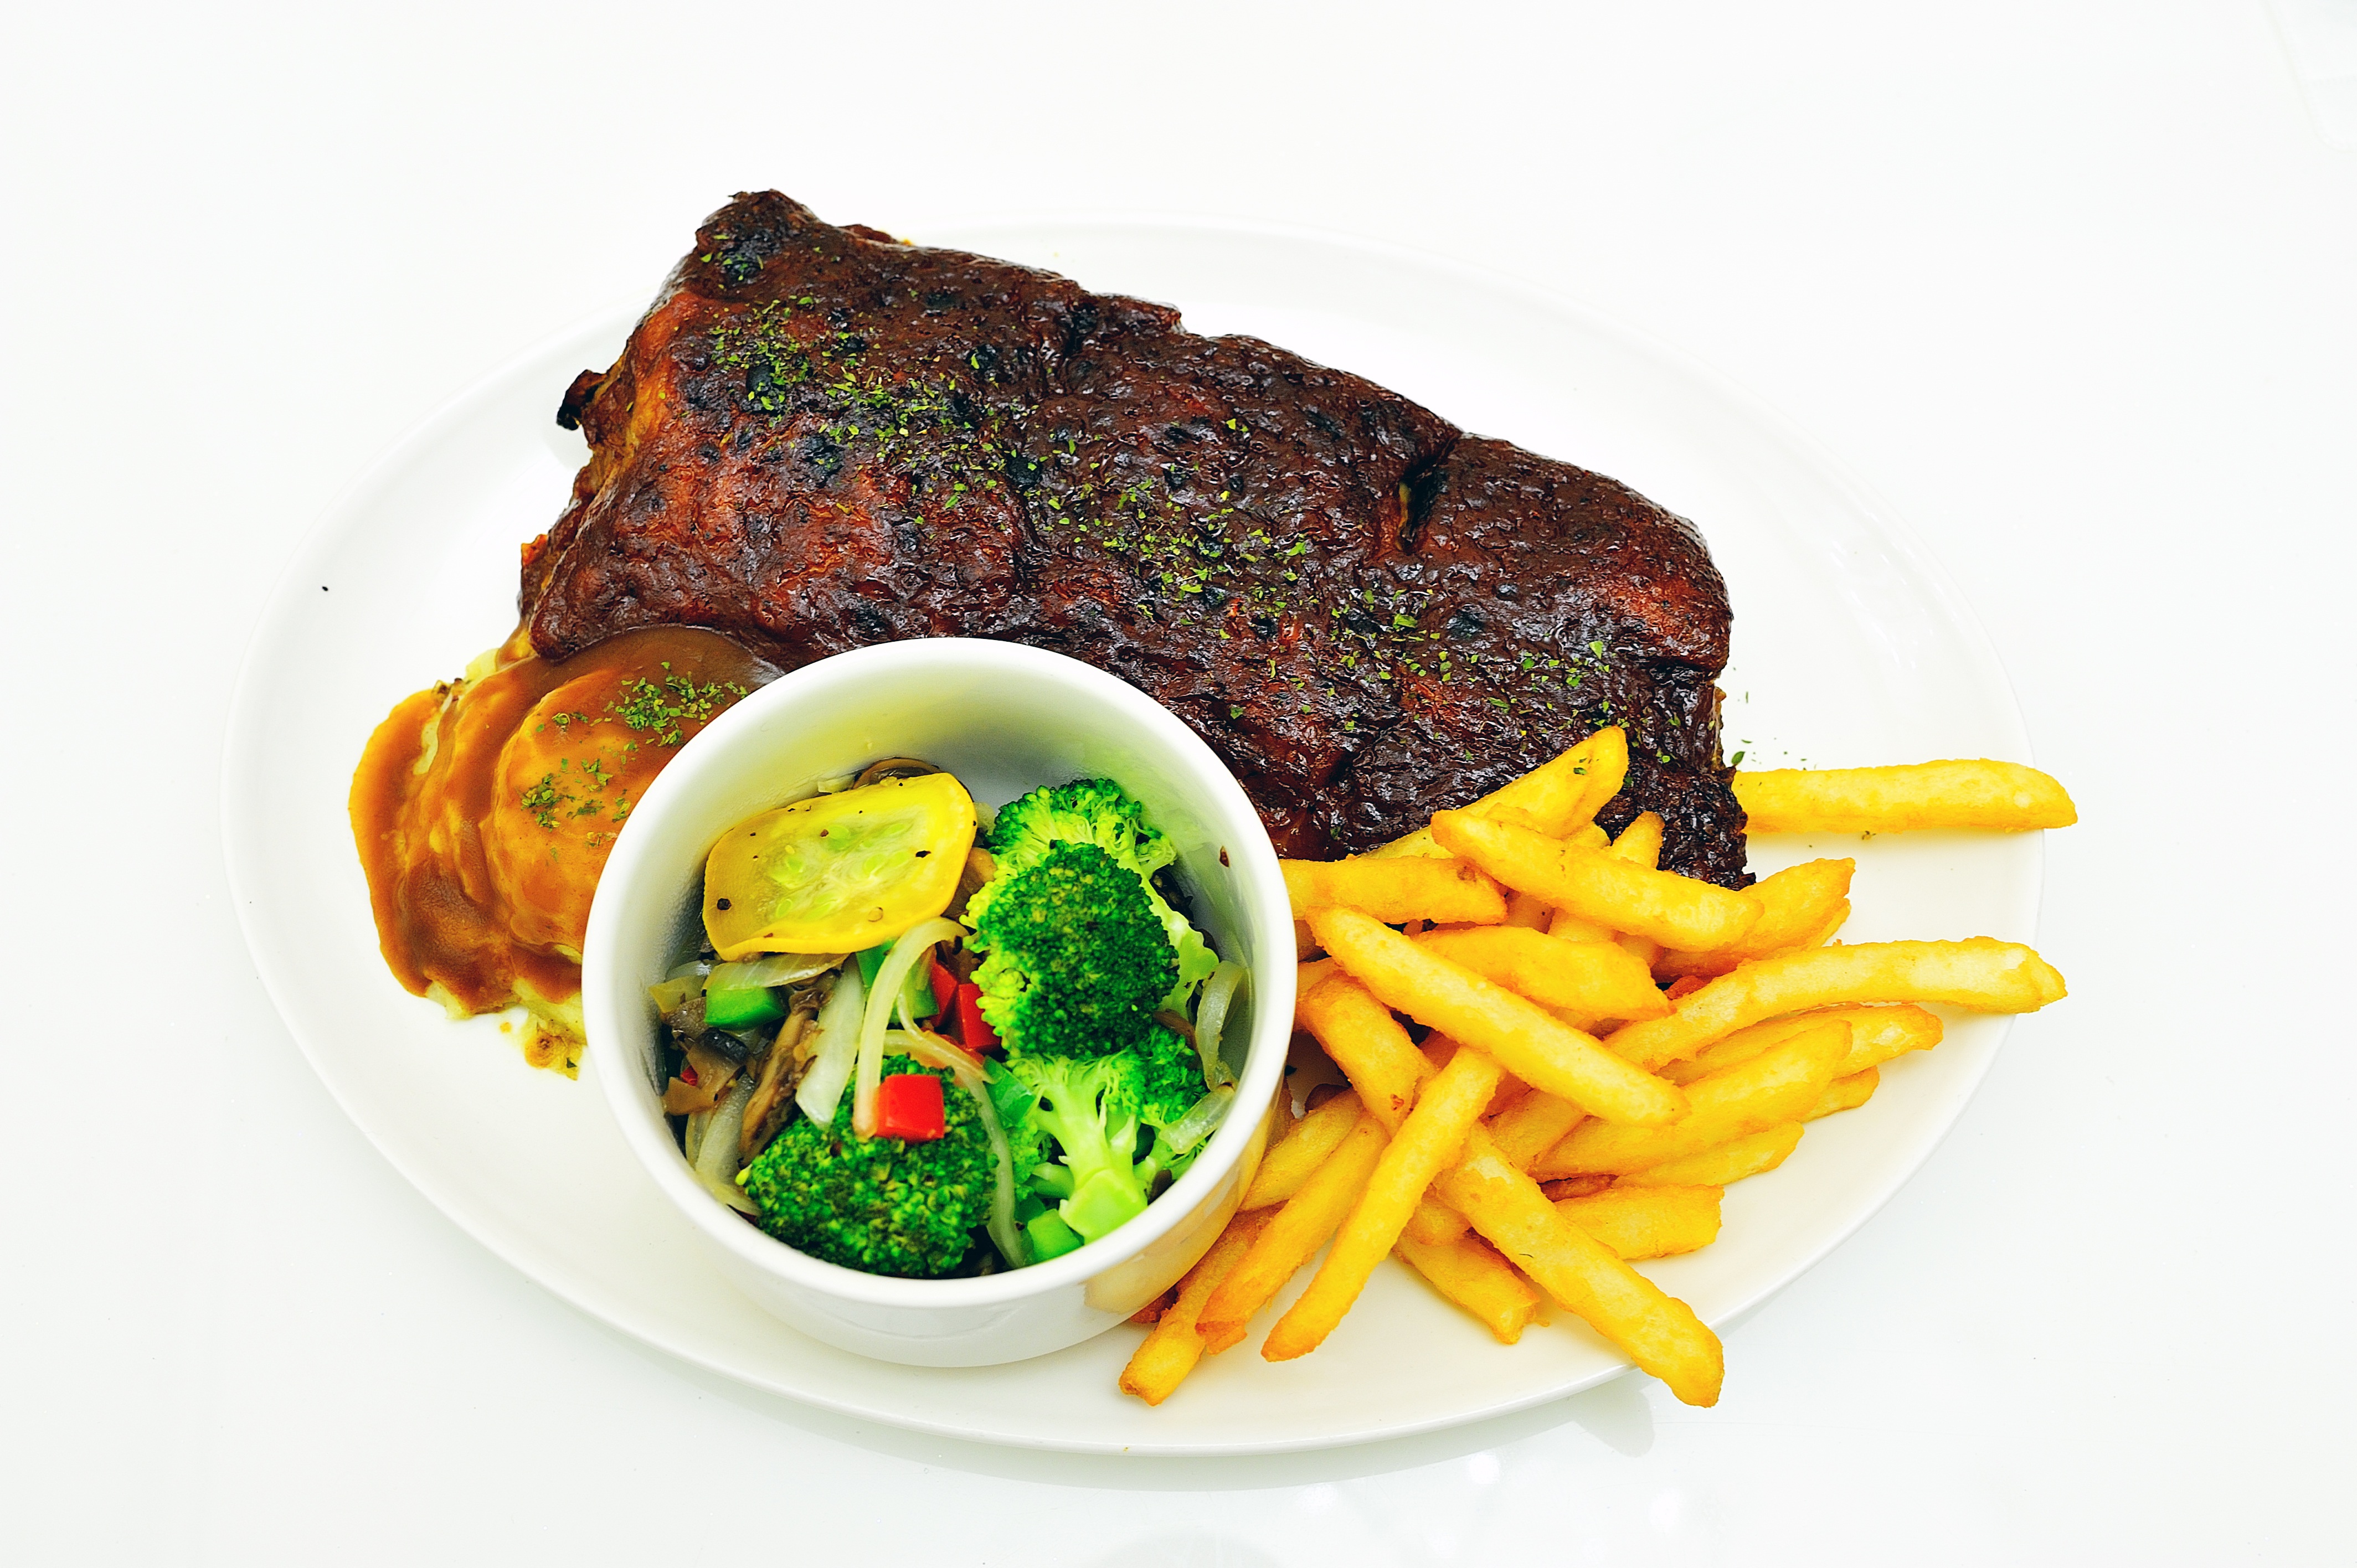
roast, dish, meal, food, produce, vegetable, meat, cuisine, steak, garnish, western, dine, bohm fries, fried food, animal source foods